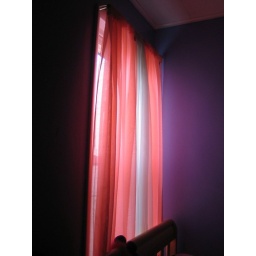
window in the 2nd bedroom